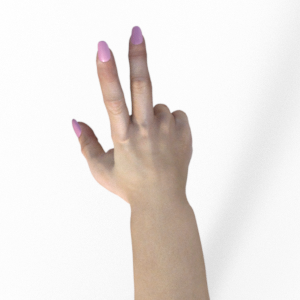
Label: scissors